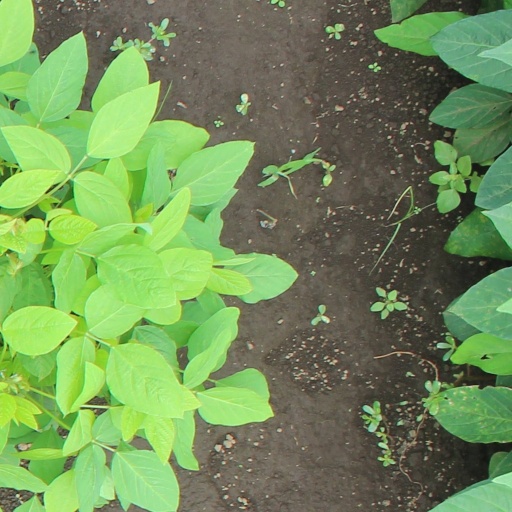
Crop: soybean